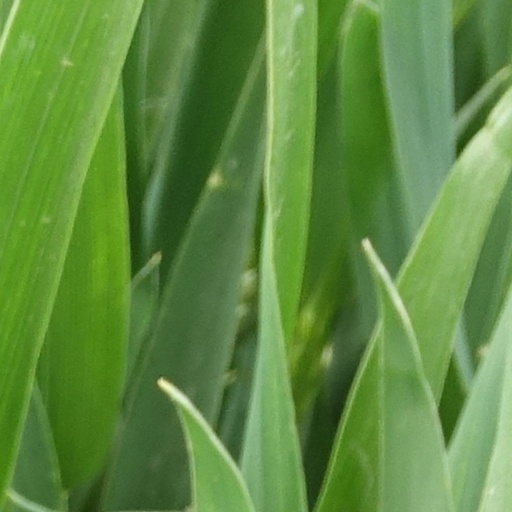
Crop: wheat